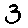
Label: 3